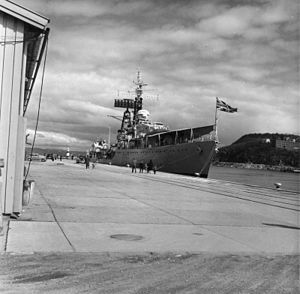
Liste over skibe bygget hos John I. Thornycroft & Company, Woolston / Skibene
Denne liste omfatter skibe, der blev bygget af John I. Thornycroft & Company på værftet i Woolston ved Southampton i England. I 1966 fusionerede firmaet med Vosper & Company. Det sammensluttede selskab fortsatte produktionen i Woolston, og skibe bygget efter 1966 er ikke med på listen.